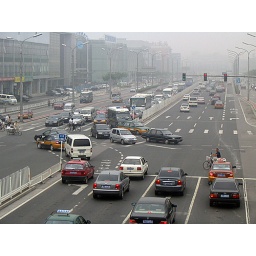
Note the cyclist trying to cross the road in spite of all the cars. Now that's Beijing.